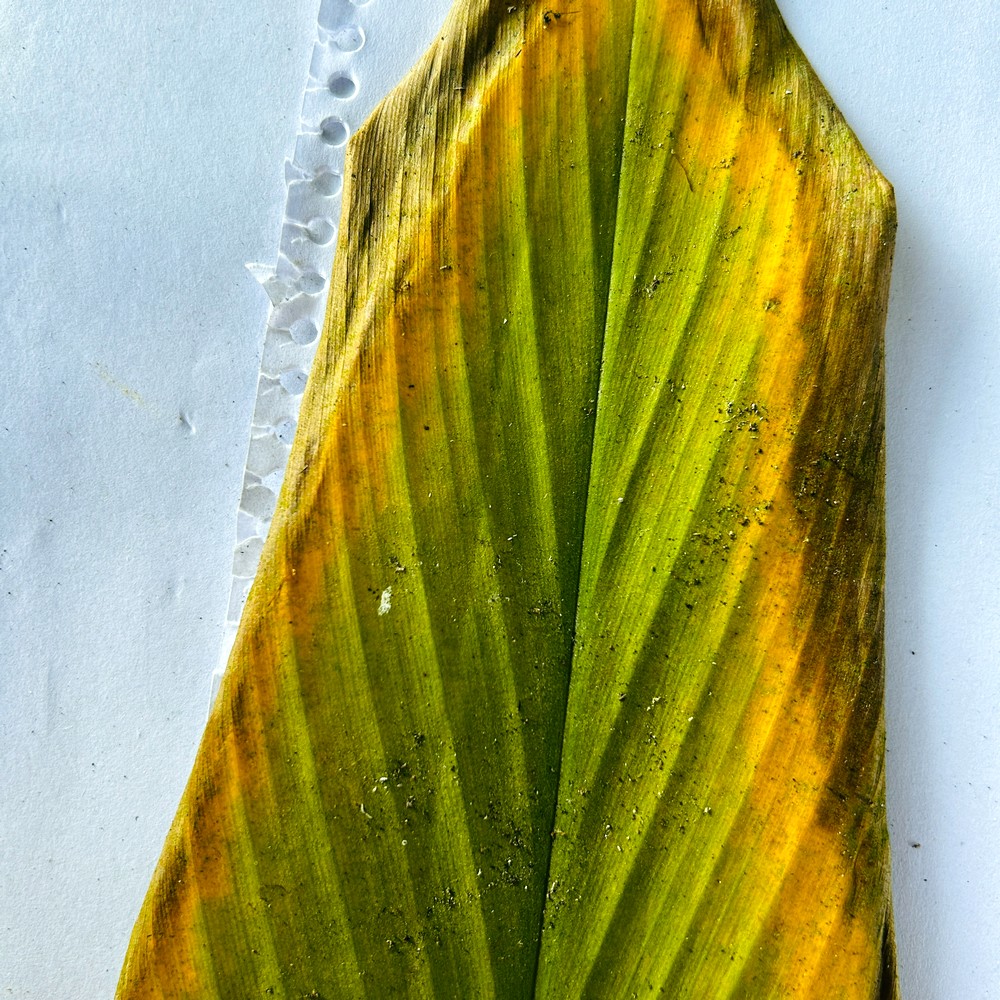
Label: Leaf Blotch